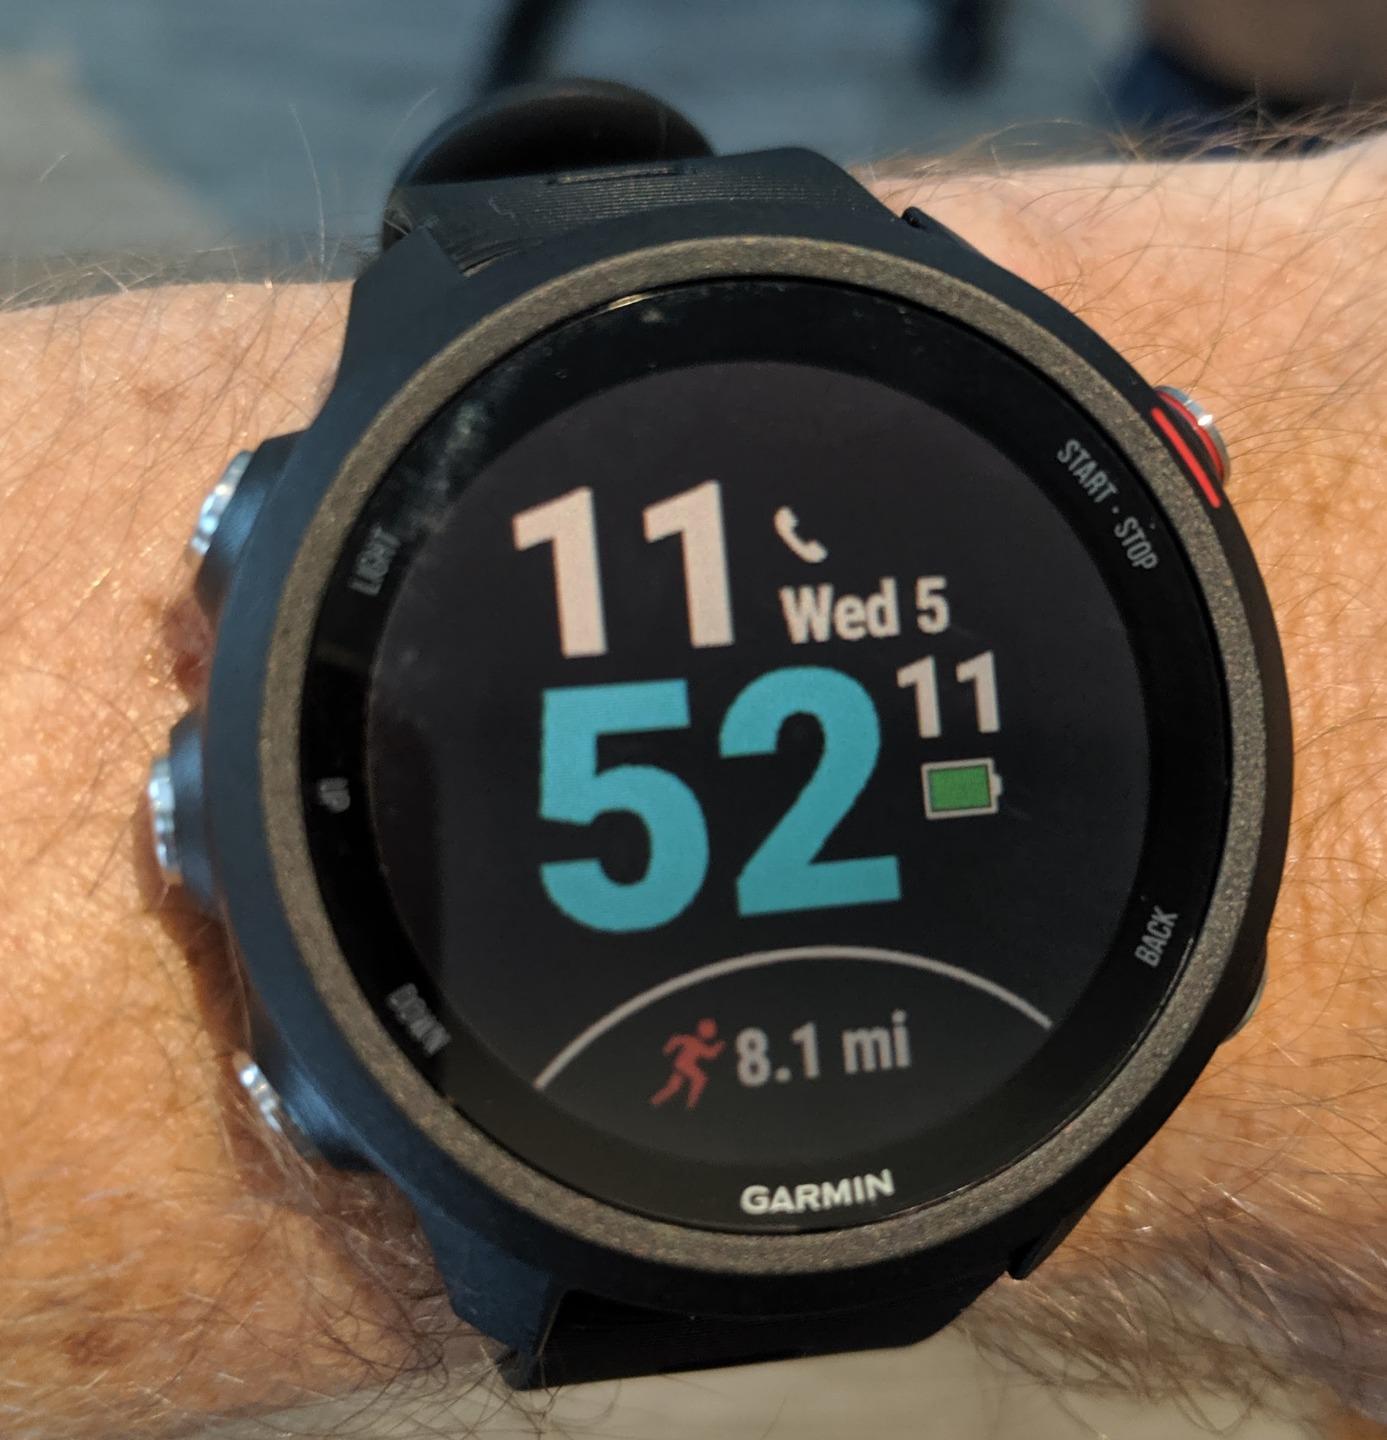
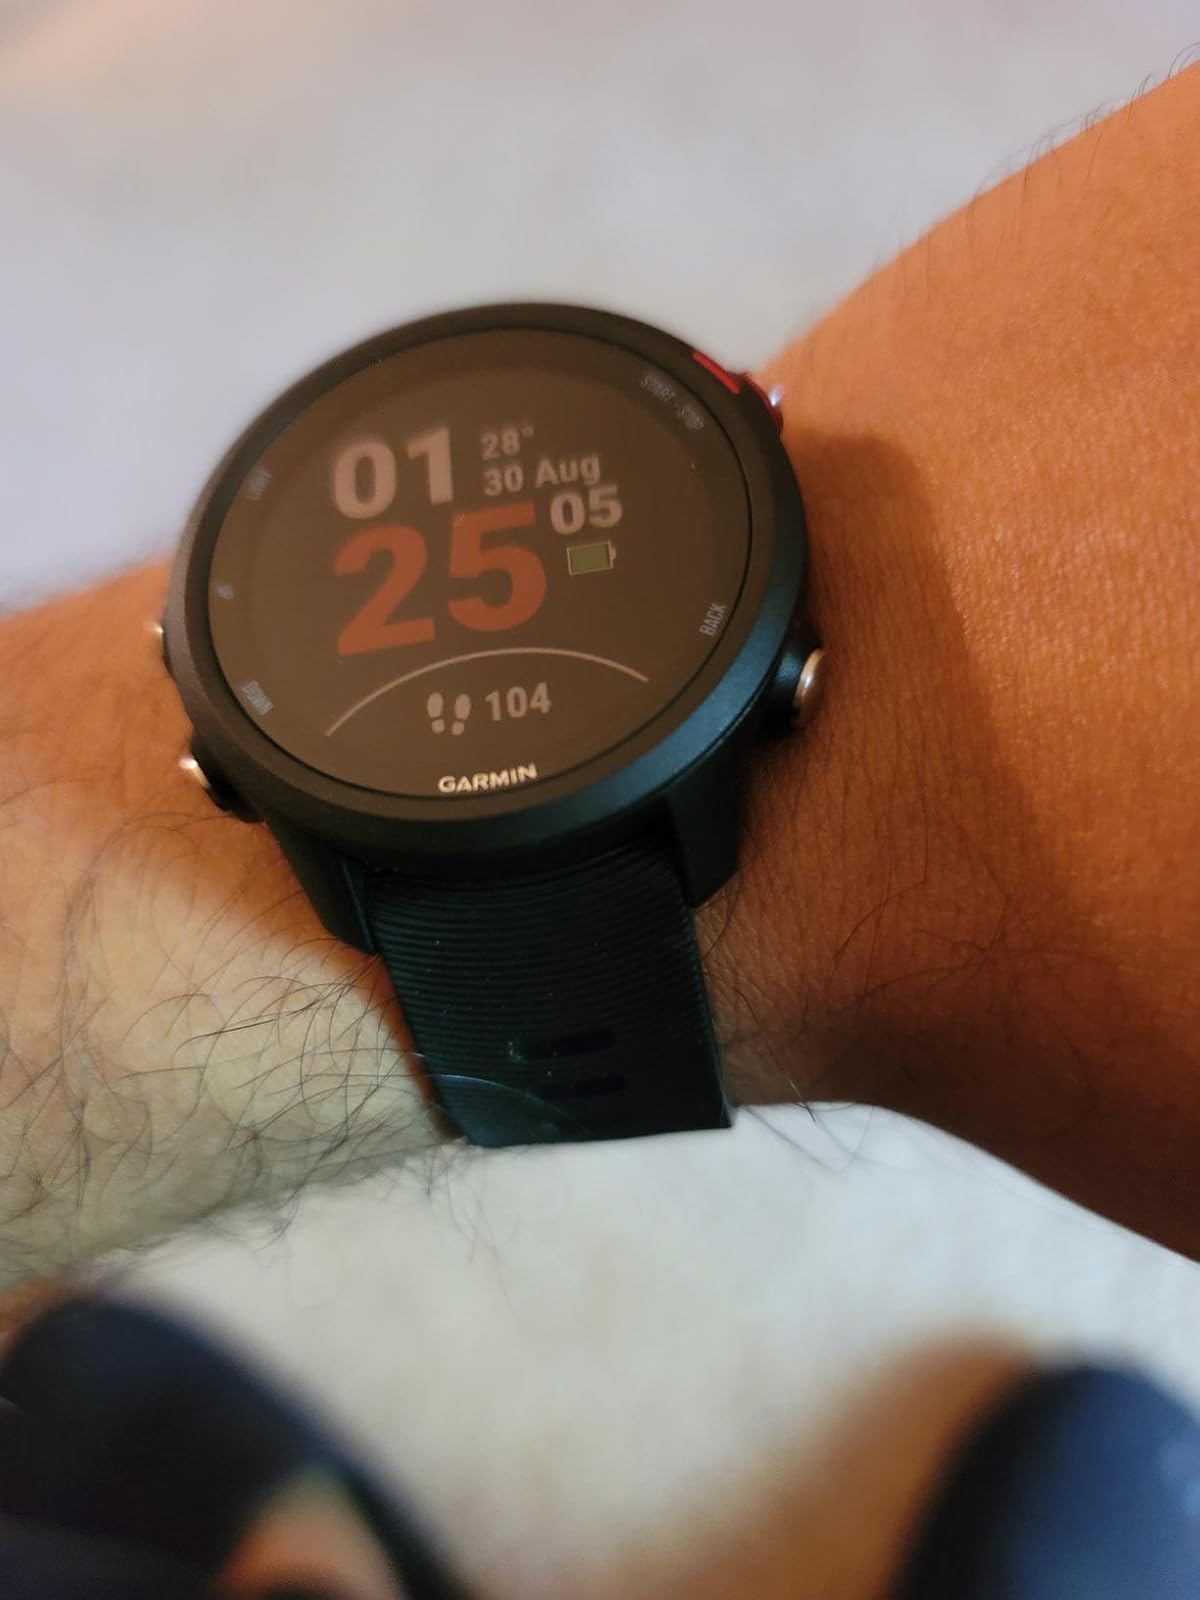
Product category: smartwatch
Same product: yes